Alessandro Milesi (footballer)

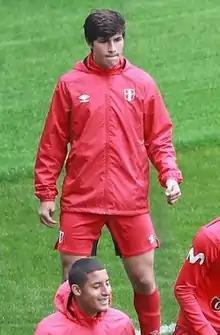

Alessandro Milesi (born 21 December 1999) is a Peruvian professional footballer currently playing as a defender or midfielder for Club Cusco FC in Cusco, a team competing in Peruvian First Division.